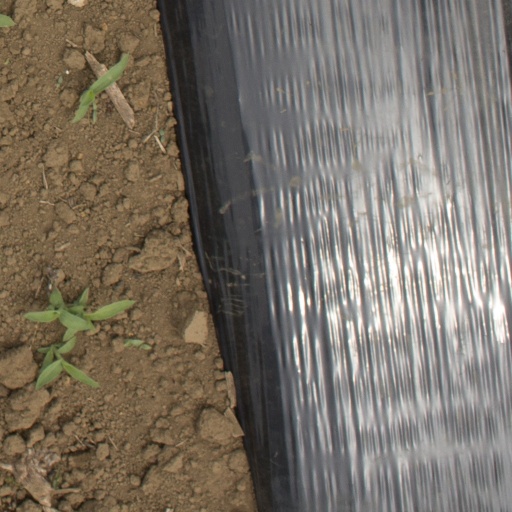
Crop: Jerusalem artichoke